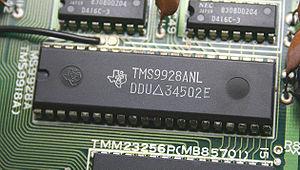
La SG-1000, également connue sous le nom Sega Game 1000, est une console de jeux vidéo de troisième génération conçue et commercialisée par le constructeur japonais Sega Enterprises, Ltd. La console marque l'entrée de Sega dans le jeu vidéo à domicile et constitue une base pour la plus fructueuse Master System. Dévoilée en 1983, la SG-1000 sort le même jour que la Famicom de Nintendo au Japon. Elle est mise sur le marché sous plusieurs formes, comprenant l'ordinateur SC-3000 et la version redessinée SG-1000 II lancée en 1984.